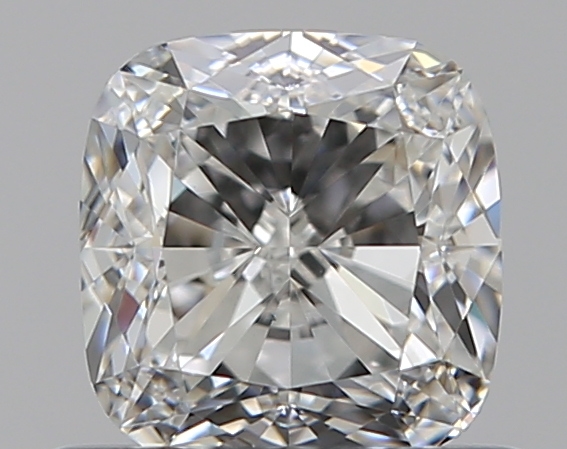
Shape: cushion
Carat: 0.7
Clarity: VS1
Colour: G
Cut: EX
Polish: EX
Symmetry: EX
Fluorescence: N
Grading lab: GIA
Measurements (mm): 4.93 x 4.79 x 3.25